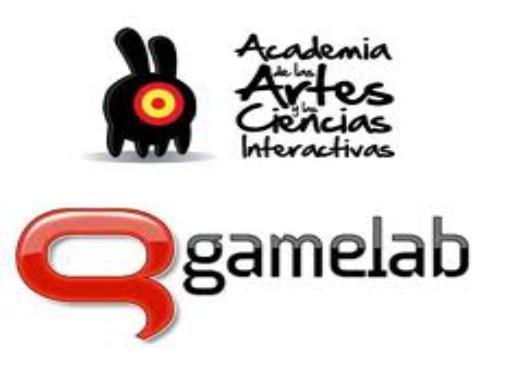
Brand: gamelab
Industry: Leisure